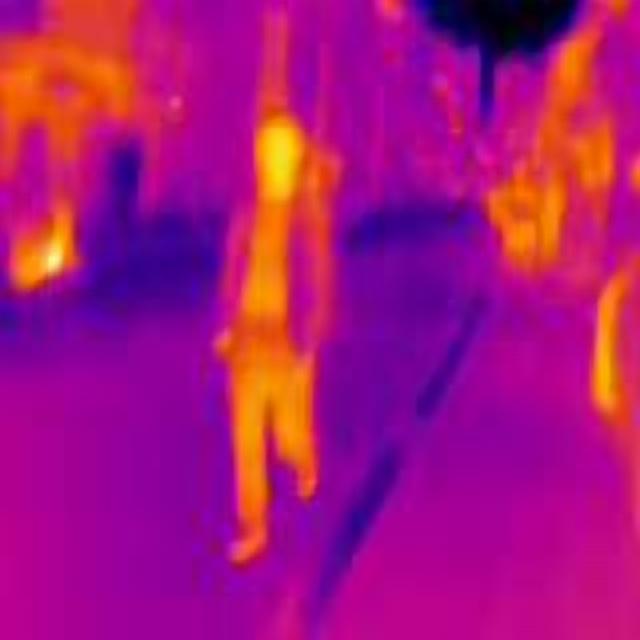
Detected objects:
label: person
label: person
label: person